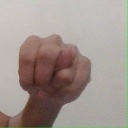
अक्षर: न